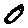
Label: 0